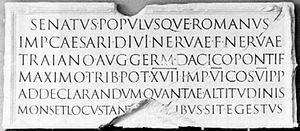
Inscription dédicatoire sur la base de la colonne Trajane. CIL VI 00960 (p 3070, 3777, 4310) = D 00294 = Epigraphica-1969-124 = PBSR-2002-159 = AE 1937, +00158 = AE 1940, +00123 = AE 1991, 00070 SENATVS·POPVLVSQVE·ROMANVS IMP·CAESARI·DIVI·NERVAE·F·NERVAE TRAIANO·AVG·GERM·DACICO·PONTIF MAXIMO·TRIB·POT·XVII·IMP·VI·COS·VI·P·P· AD·DECLARANDVM·QVANTAE·ALTITVDINIS MONS·ET·LOCVS·TANT[IS·OPER]IBVS·SIT·EGESTVS
La linéale humanistique ou humaniste est une famille typographique regroupant les polices typographiques sans empattements dont les proportions s'inspirent des capitales romaines ; c'est à ce titre qu'elles sont qualifiées de romains sans empattements. La forme de leurs bas-de-casse s'inspire des humanes ou des garaldes.
La colonne Trajane est une colonne triomphale romaine située sur le forum de Trajan à Rome. Elle mesure 40 mètres de hauteur. Elle est célèbre pour le bas-relief qui s'enroule en spirale autour de son fût et commémore la victoire de l'empereur Trajan sur les Daces lors des deux guerres daciques. Depuis 1587, sous le pape Sixte-Quint, elle est surmontée de la statue de bronze de saint Pierre, remplaçant celle de Trajan depuis longtemps disparue.